Mariano Rivera Paz

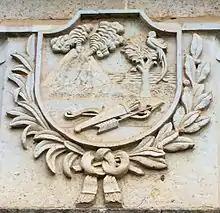
State Coat of Los Altos, carved in stone on the grave of heroes in the Cemetery of Quetzaltenango

On April 2, 1838, in the city of Quetzaltenango, a secessionist group founded the independent State of Los Altos which seeks independence from Guatemala. The most important members of the Liberal Party of Guatemala and liberal enemies of the conservative regime moved to Los Altos, who no longer had to emigrate to El Salvador, having a pro liberal state practically in his country agglutinated The liberals in Los Altos began harshly criticizing the Conservative government of Rivera Paz; even had their own newspaper -"El Popular", which contributed to the harsh criticism. Moreover, there was the fact that Los Altos was the region with more production and economic activity of the former State of Guatemala; without Los Altos, conservatives lost many merits that held the hegemony of the State of Guatemala in Central America. Then, the government of Guatemala tried to reach to a peaceful solution, but altenses, protected by the recognition of the Central American Federation Congress, did not accept; Guatemala's government then resorted to force, sending the commanding general of the Army Rafael Carrera subdue Los Altos.